Yeşilyurt, Tokat

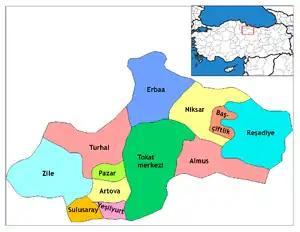
Map of the districts of Tokat province in Turkey

Yeşilyurt is a town in Tokat Province in the Black Sea region of Turkey. It is the seat of Yeşilyurt District. Its population is 5,263 (2022). The mayor is Muhsin Yılmaz (MHP).